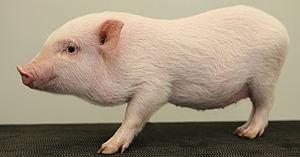
Un cochon nain, aussi appelé cochon miniature, est un porc domestique de petite taille développé pour être utilisé comme animal de compagnie ou pour la recherche médicale. Il en existe plusieurs races, telles que les cochons vietnamiens, les choctaw, les kunekune, les göttingen... Les cochons nains pèsent approximativement entre 22,5 et 70 kg à l'âge adulte.